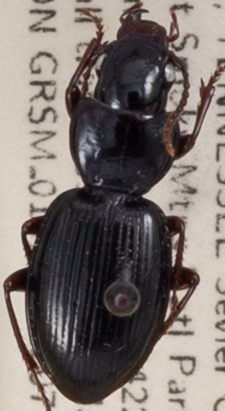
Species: Cyclotrachelus freitagi
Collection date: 2022-07-19
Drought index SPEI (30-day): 1.13
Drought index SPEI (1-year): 1.13
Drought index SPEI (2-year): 1.45